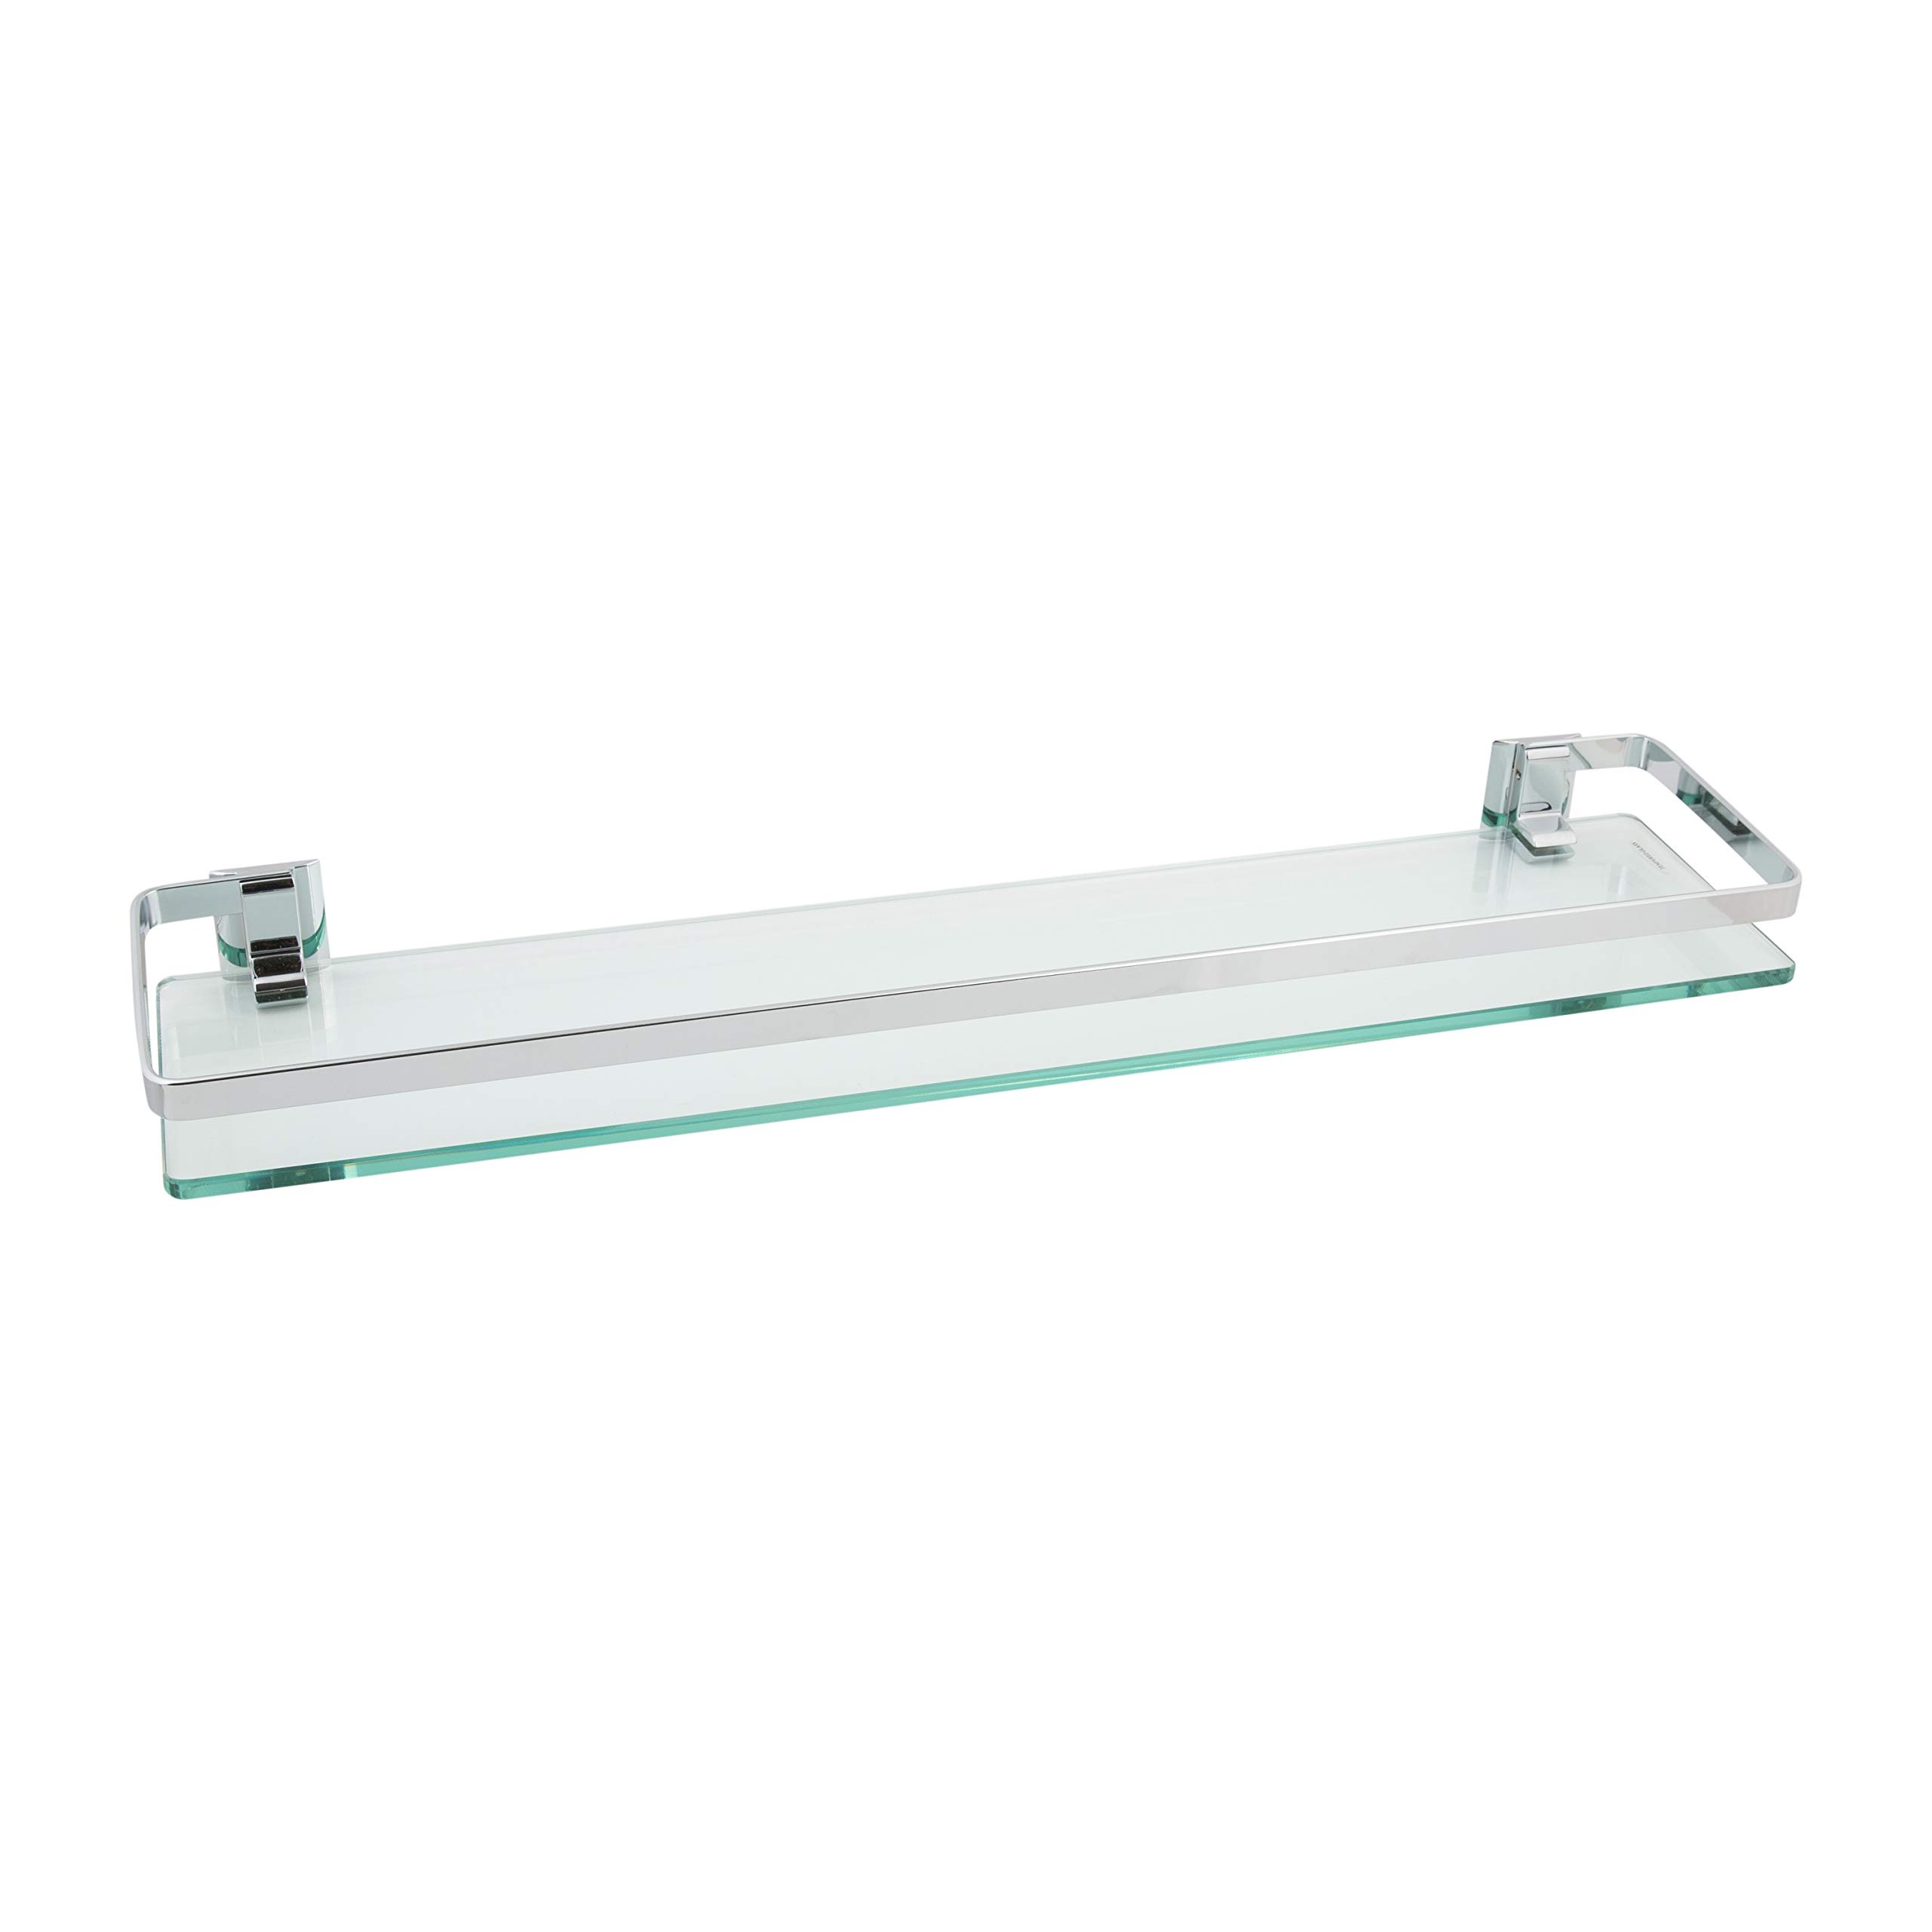
Item Name: Organize It All Wall Mounted Glass Shelf with Chrome Rail, for Bathroom, Storage, Decor
Bullet Point 1: Beautiful tempered glass wall mounted shelf compliments any bathroom.
Bullet Point 2: Rail finished in chrome keeps items secure.
Bullet Point 3: Product Dimensions: 23.5 x 5.5 x 5.2
Bullet Point 4: Neatly organize your bathroom essentials.
Bullet Point 5: Easy Assembly (Step-by-step detailed instructions included).
Value: 1.0
Unit: Count

Price: 34.99